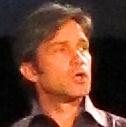
Age: 42